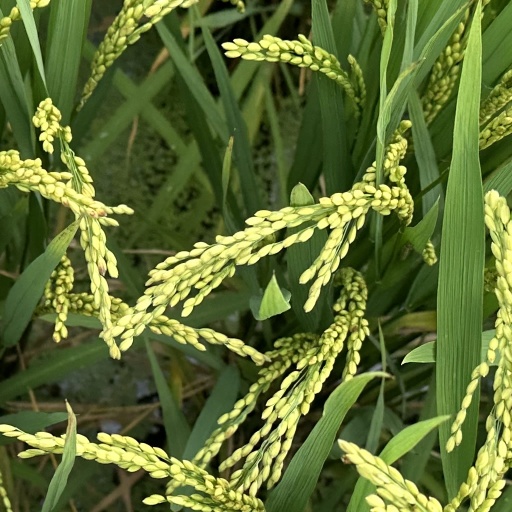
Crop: rice